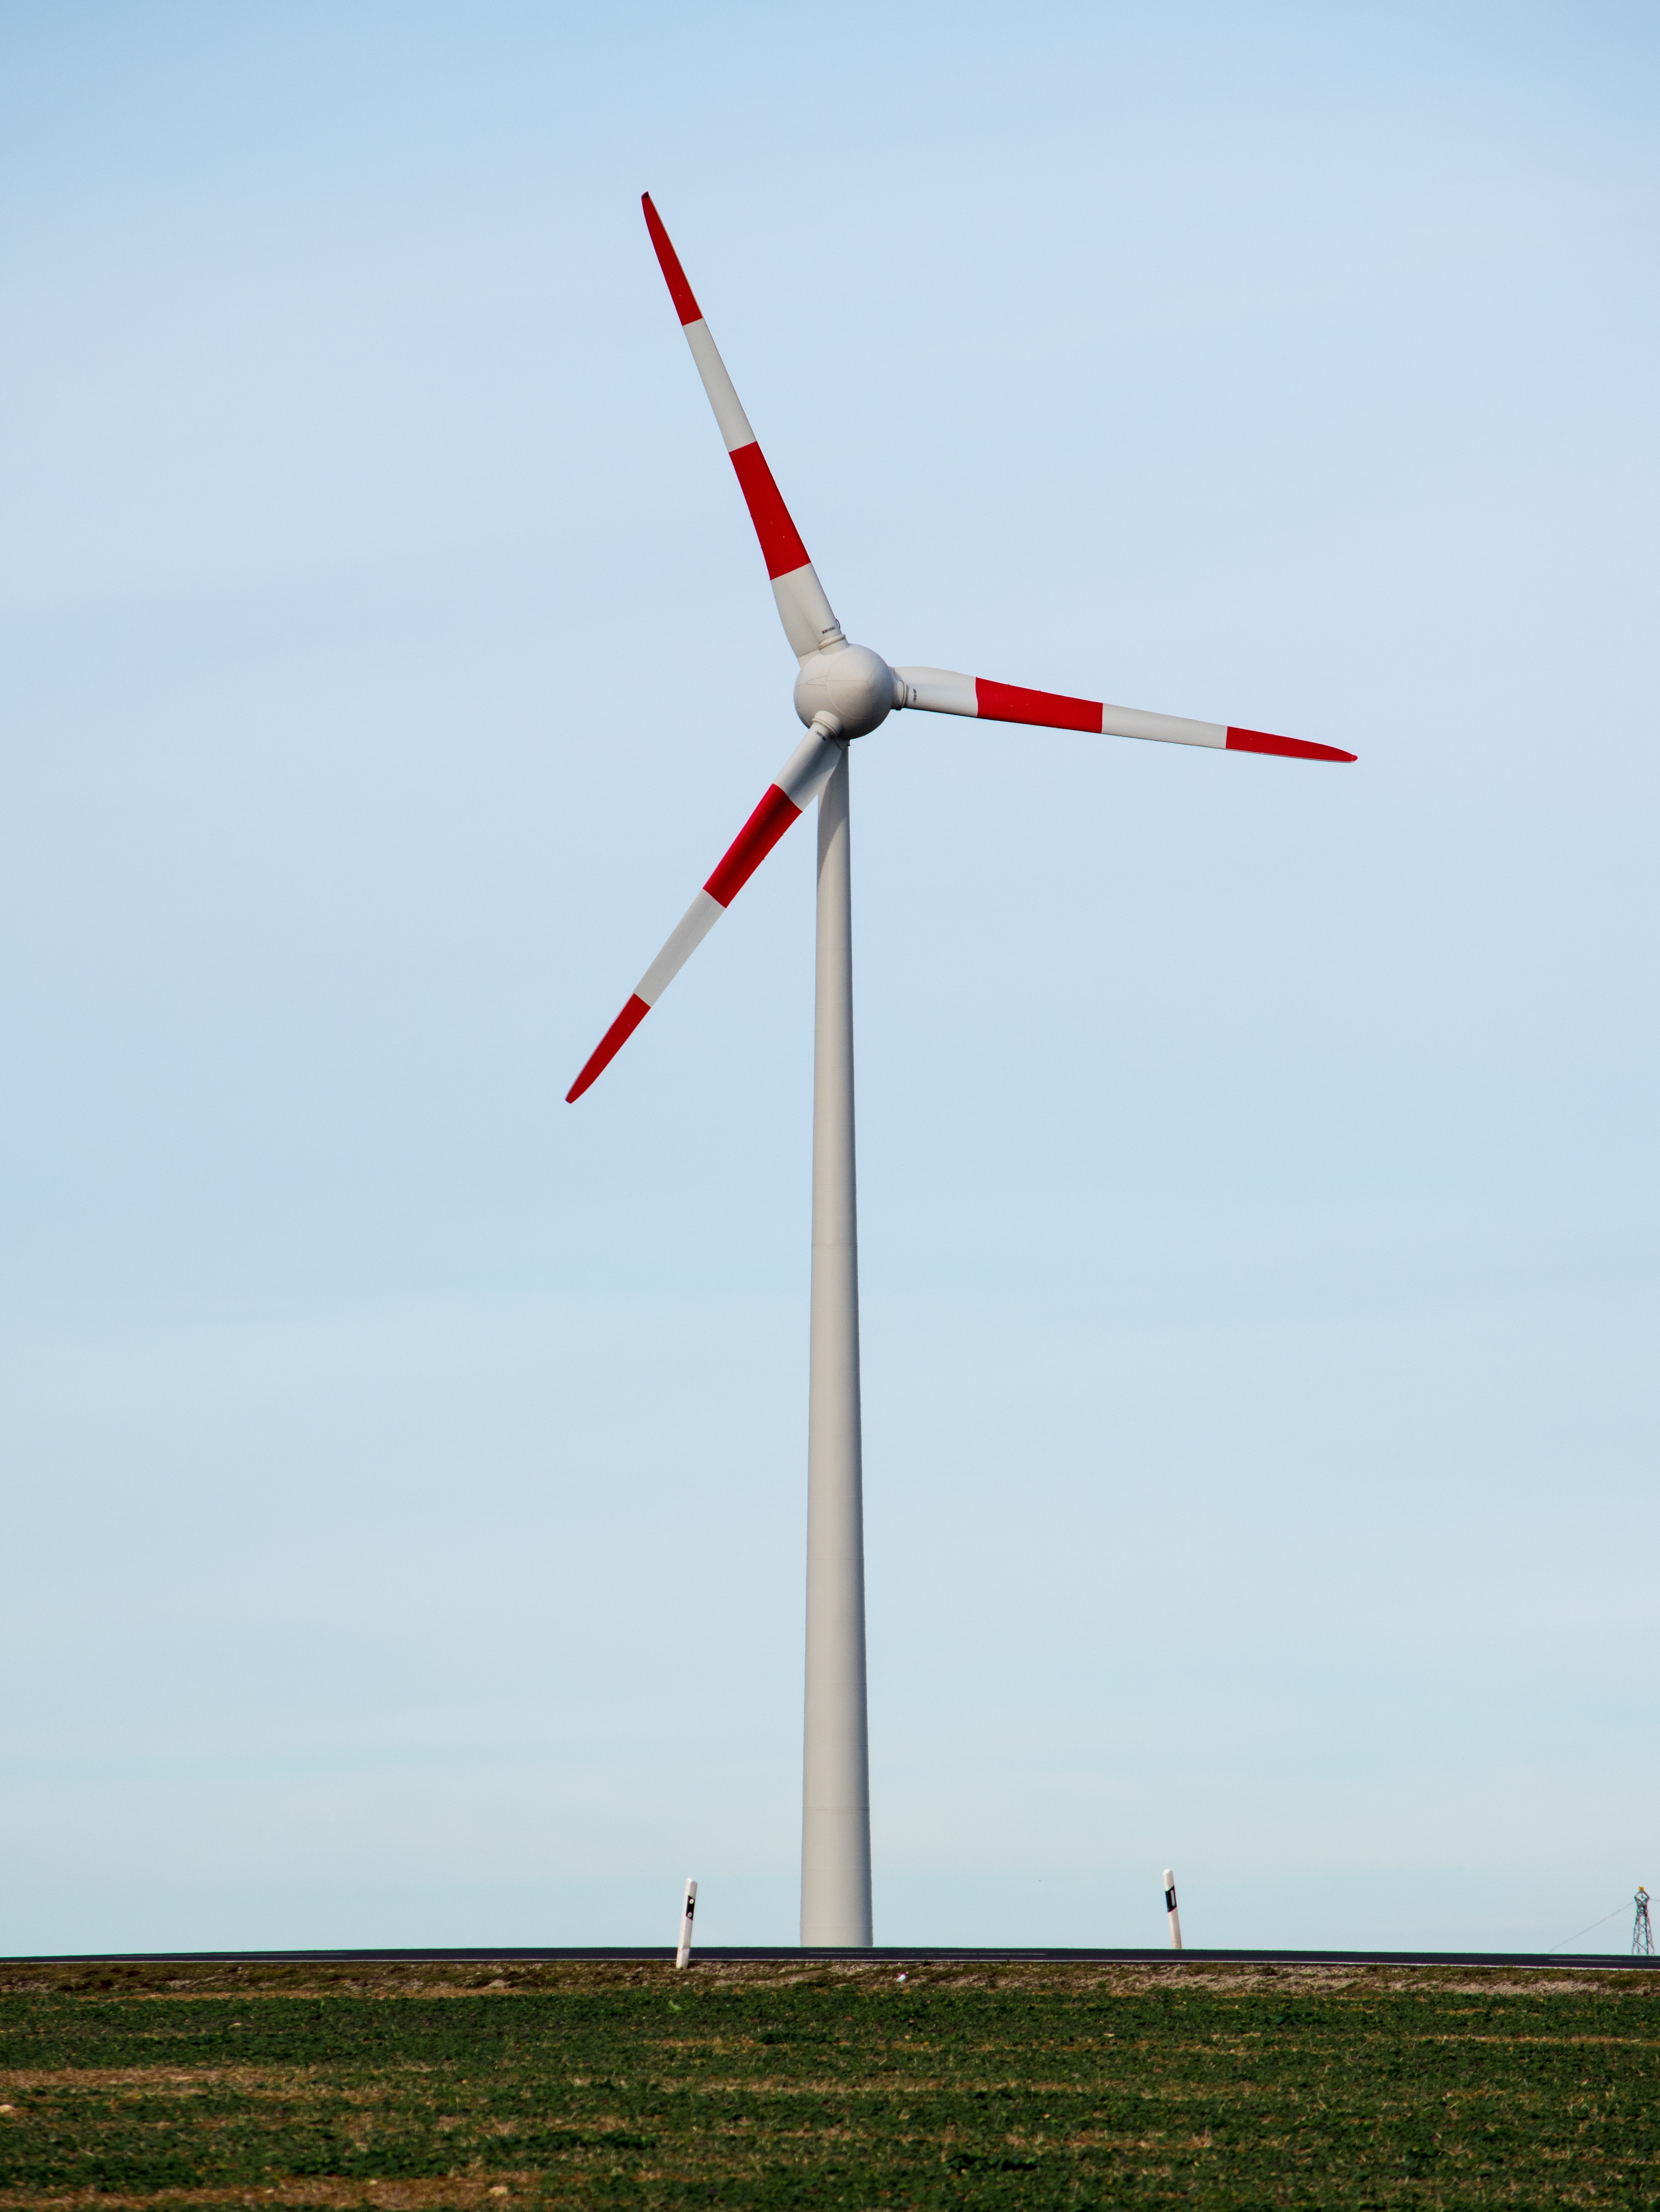
nature, windmill, wind, machine, wind turbine, pinwheel, energy, wind power, current, mill, wind farm, rotor, renewable energy, power generation, wind park, windr der